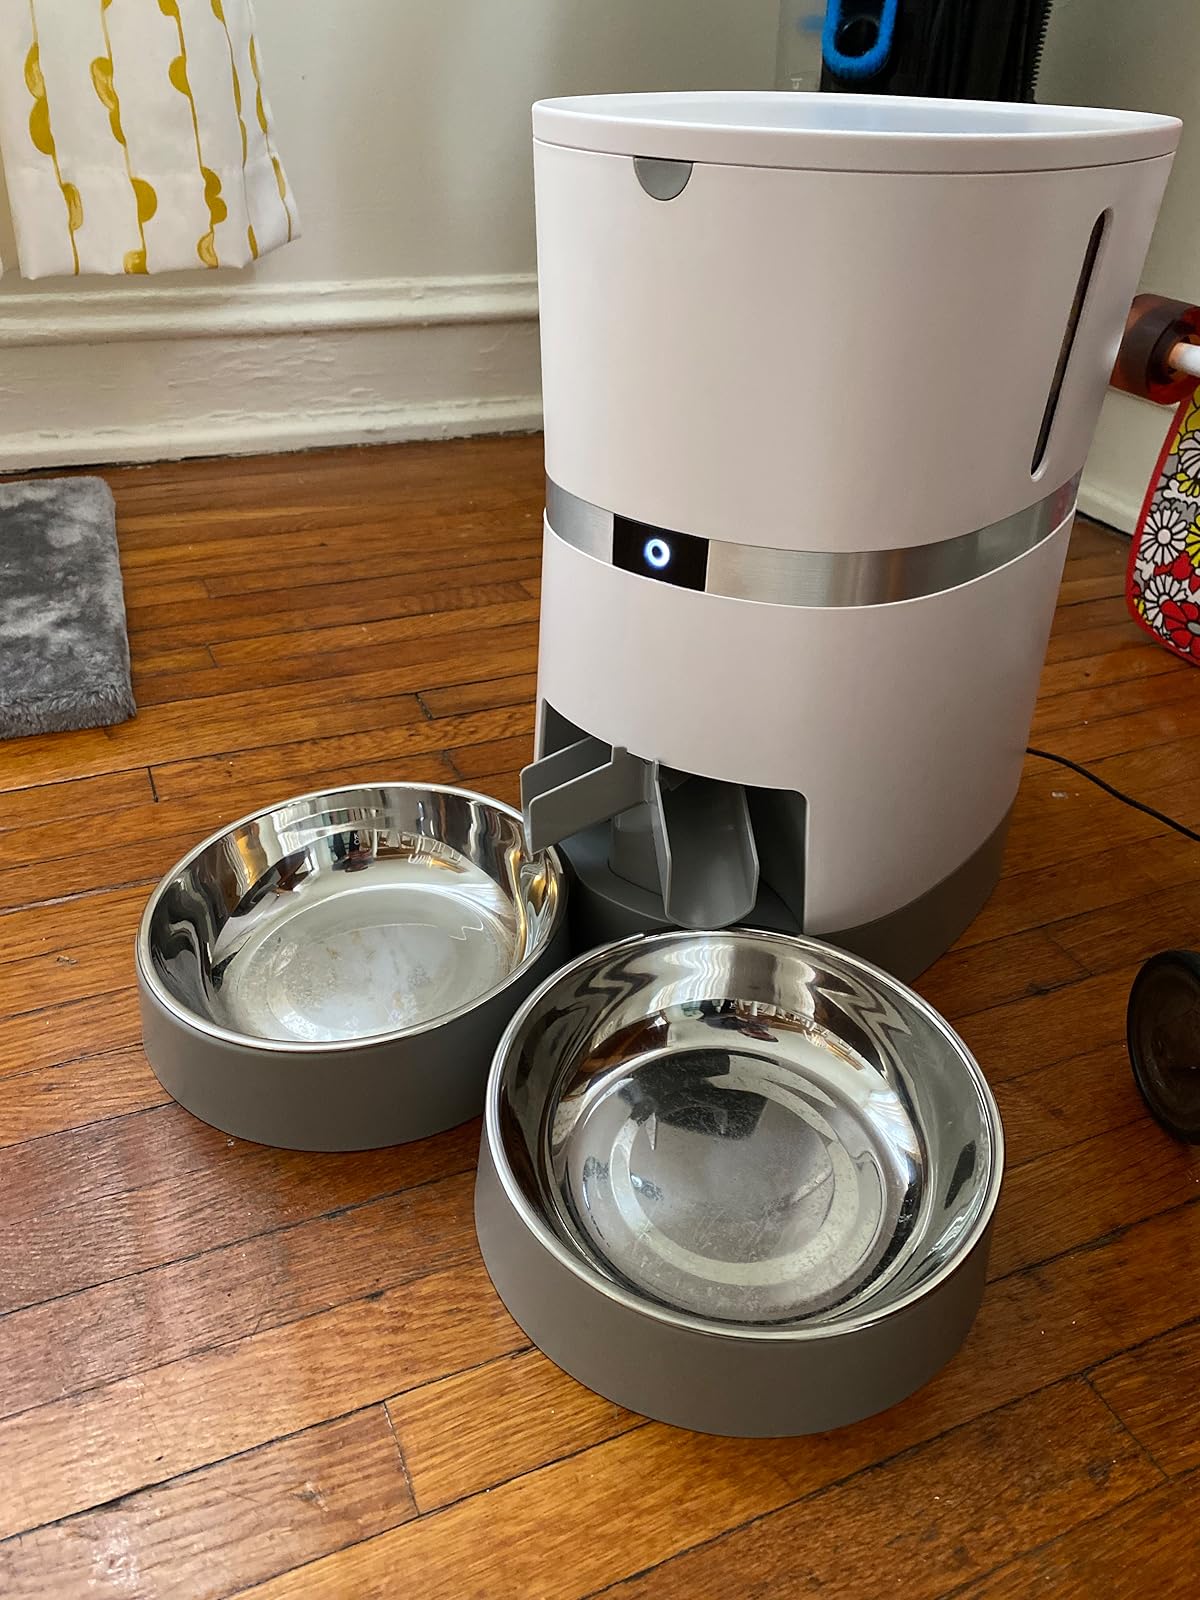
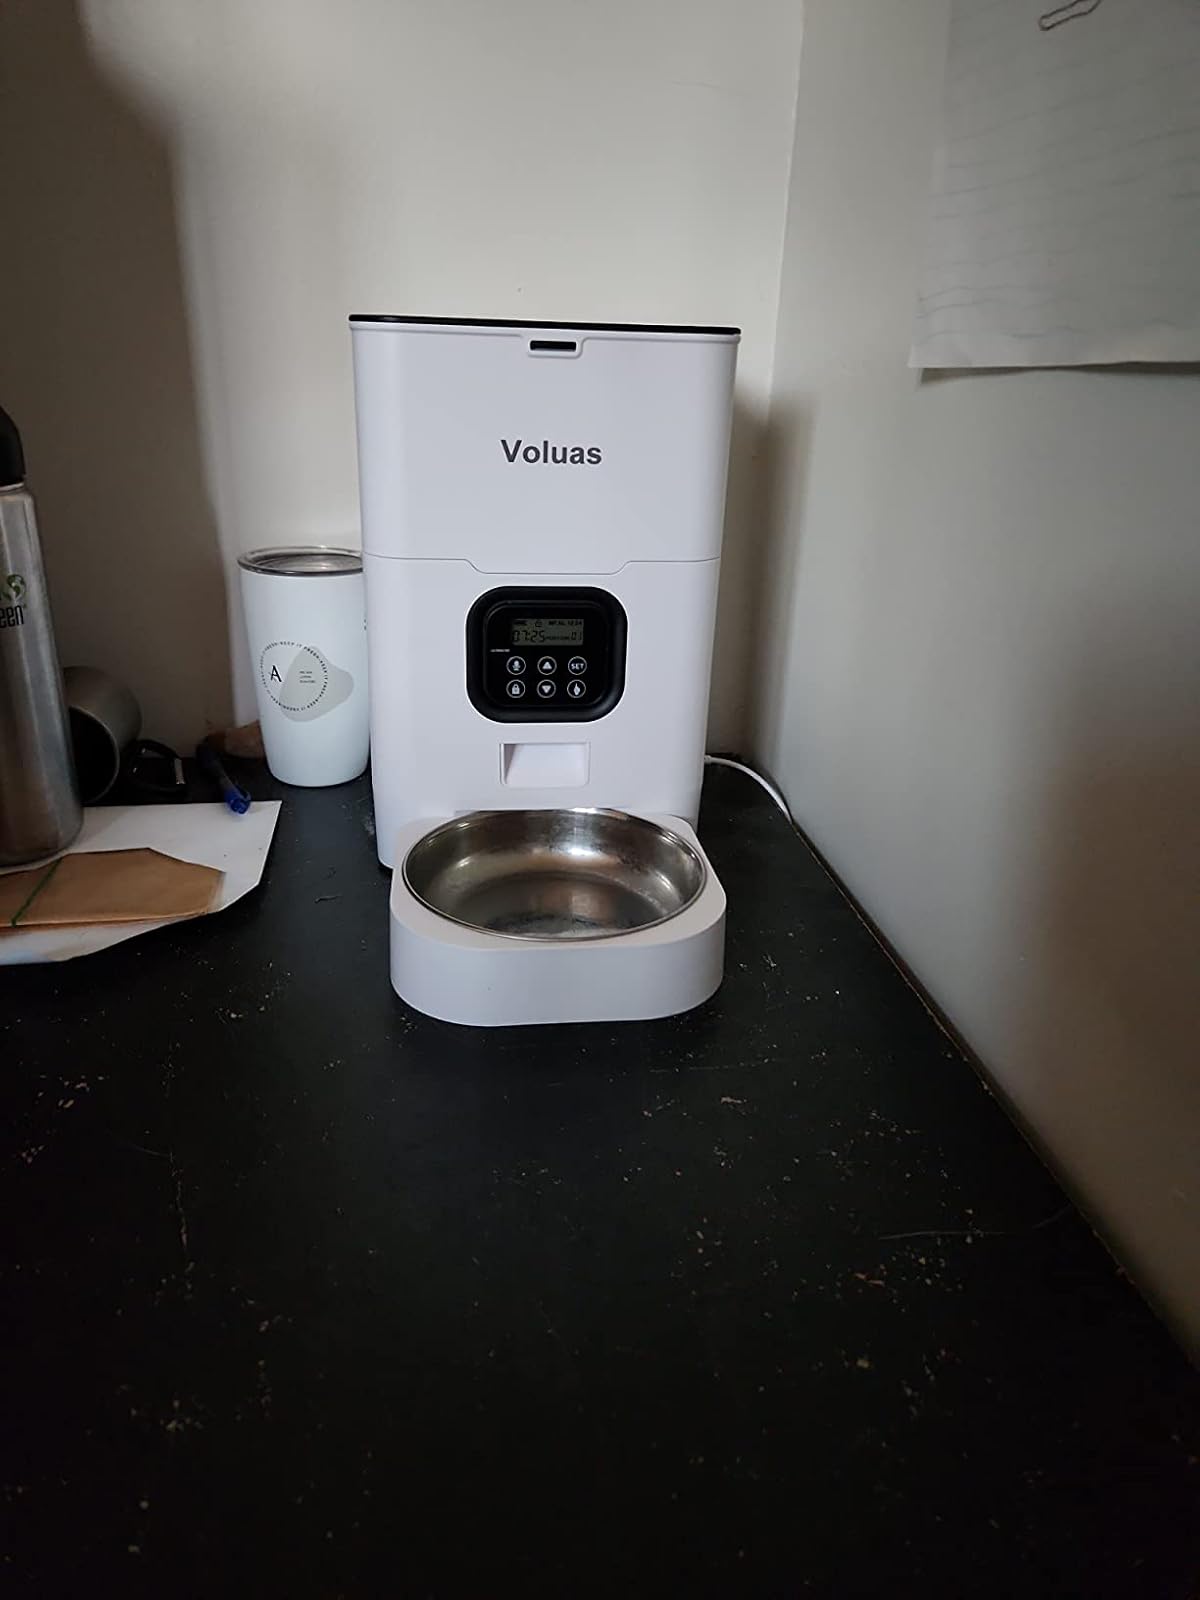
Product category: items_feeder
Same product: no